Dan DeQuille

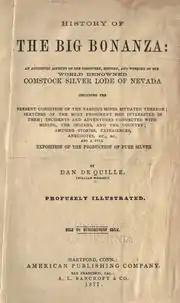
"History of the Big Bonanza", title page for the 1877 edition.

William Wright was interested as a young adult in a career as a writer. After his move to Iowa he wrote and submitted manuscripts to popular magazines in the East Coast. While prospecting for gold in California he wrote articles on prospector mining that were published in California newspapers. Long letters to his family helped to develop his skills at humorous exaggeration and detailed description. Following his move to Virginia City, he wrote articles that were printed in San Francisco's "The Golden Era".